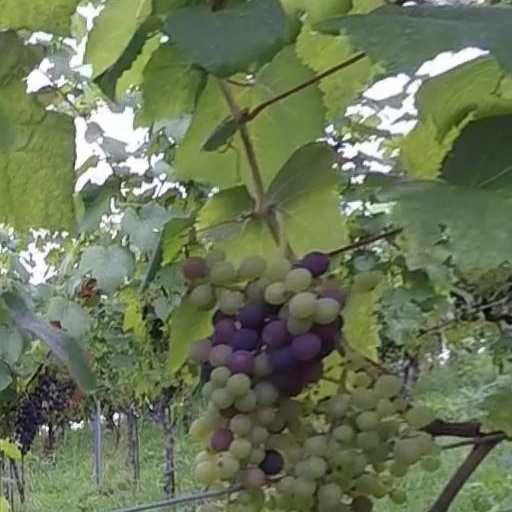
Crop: grape